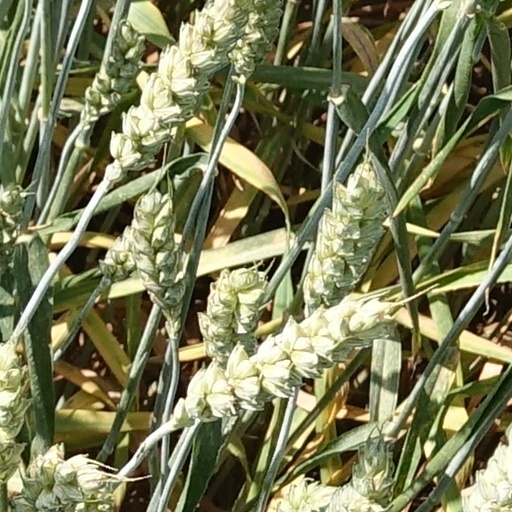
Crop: wheat